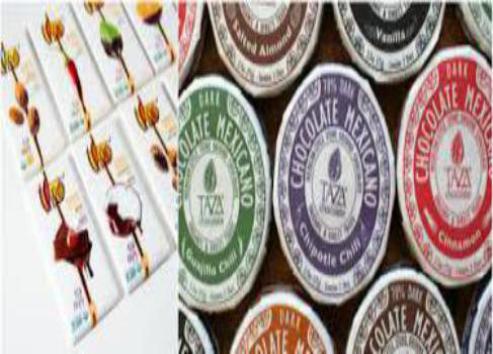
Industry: Food